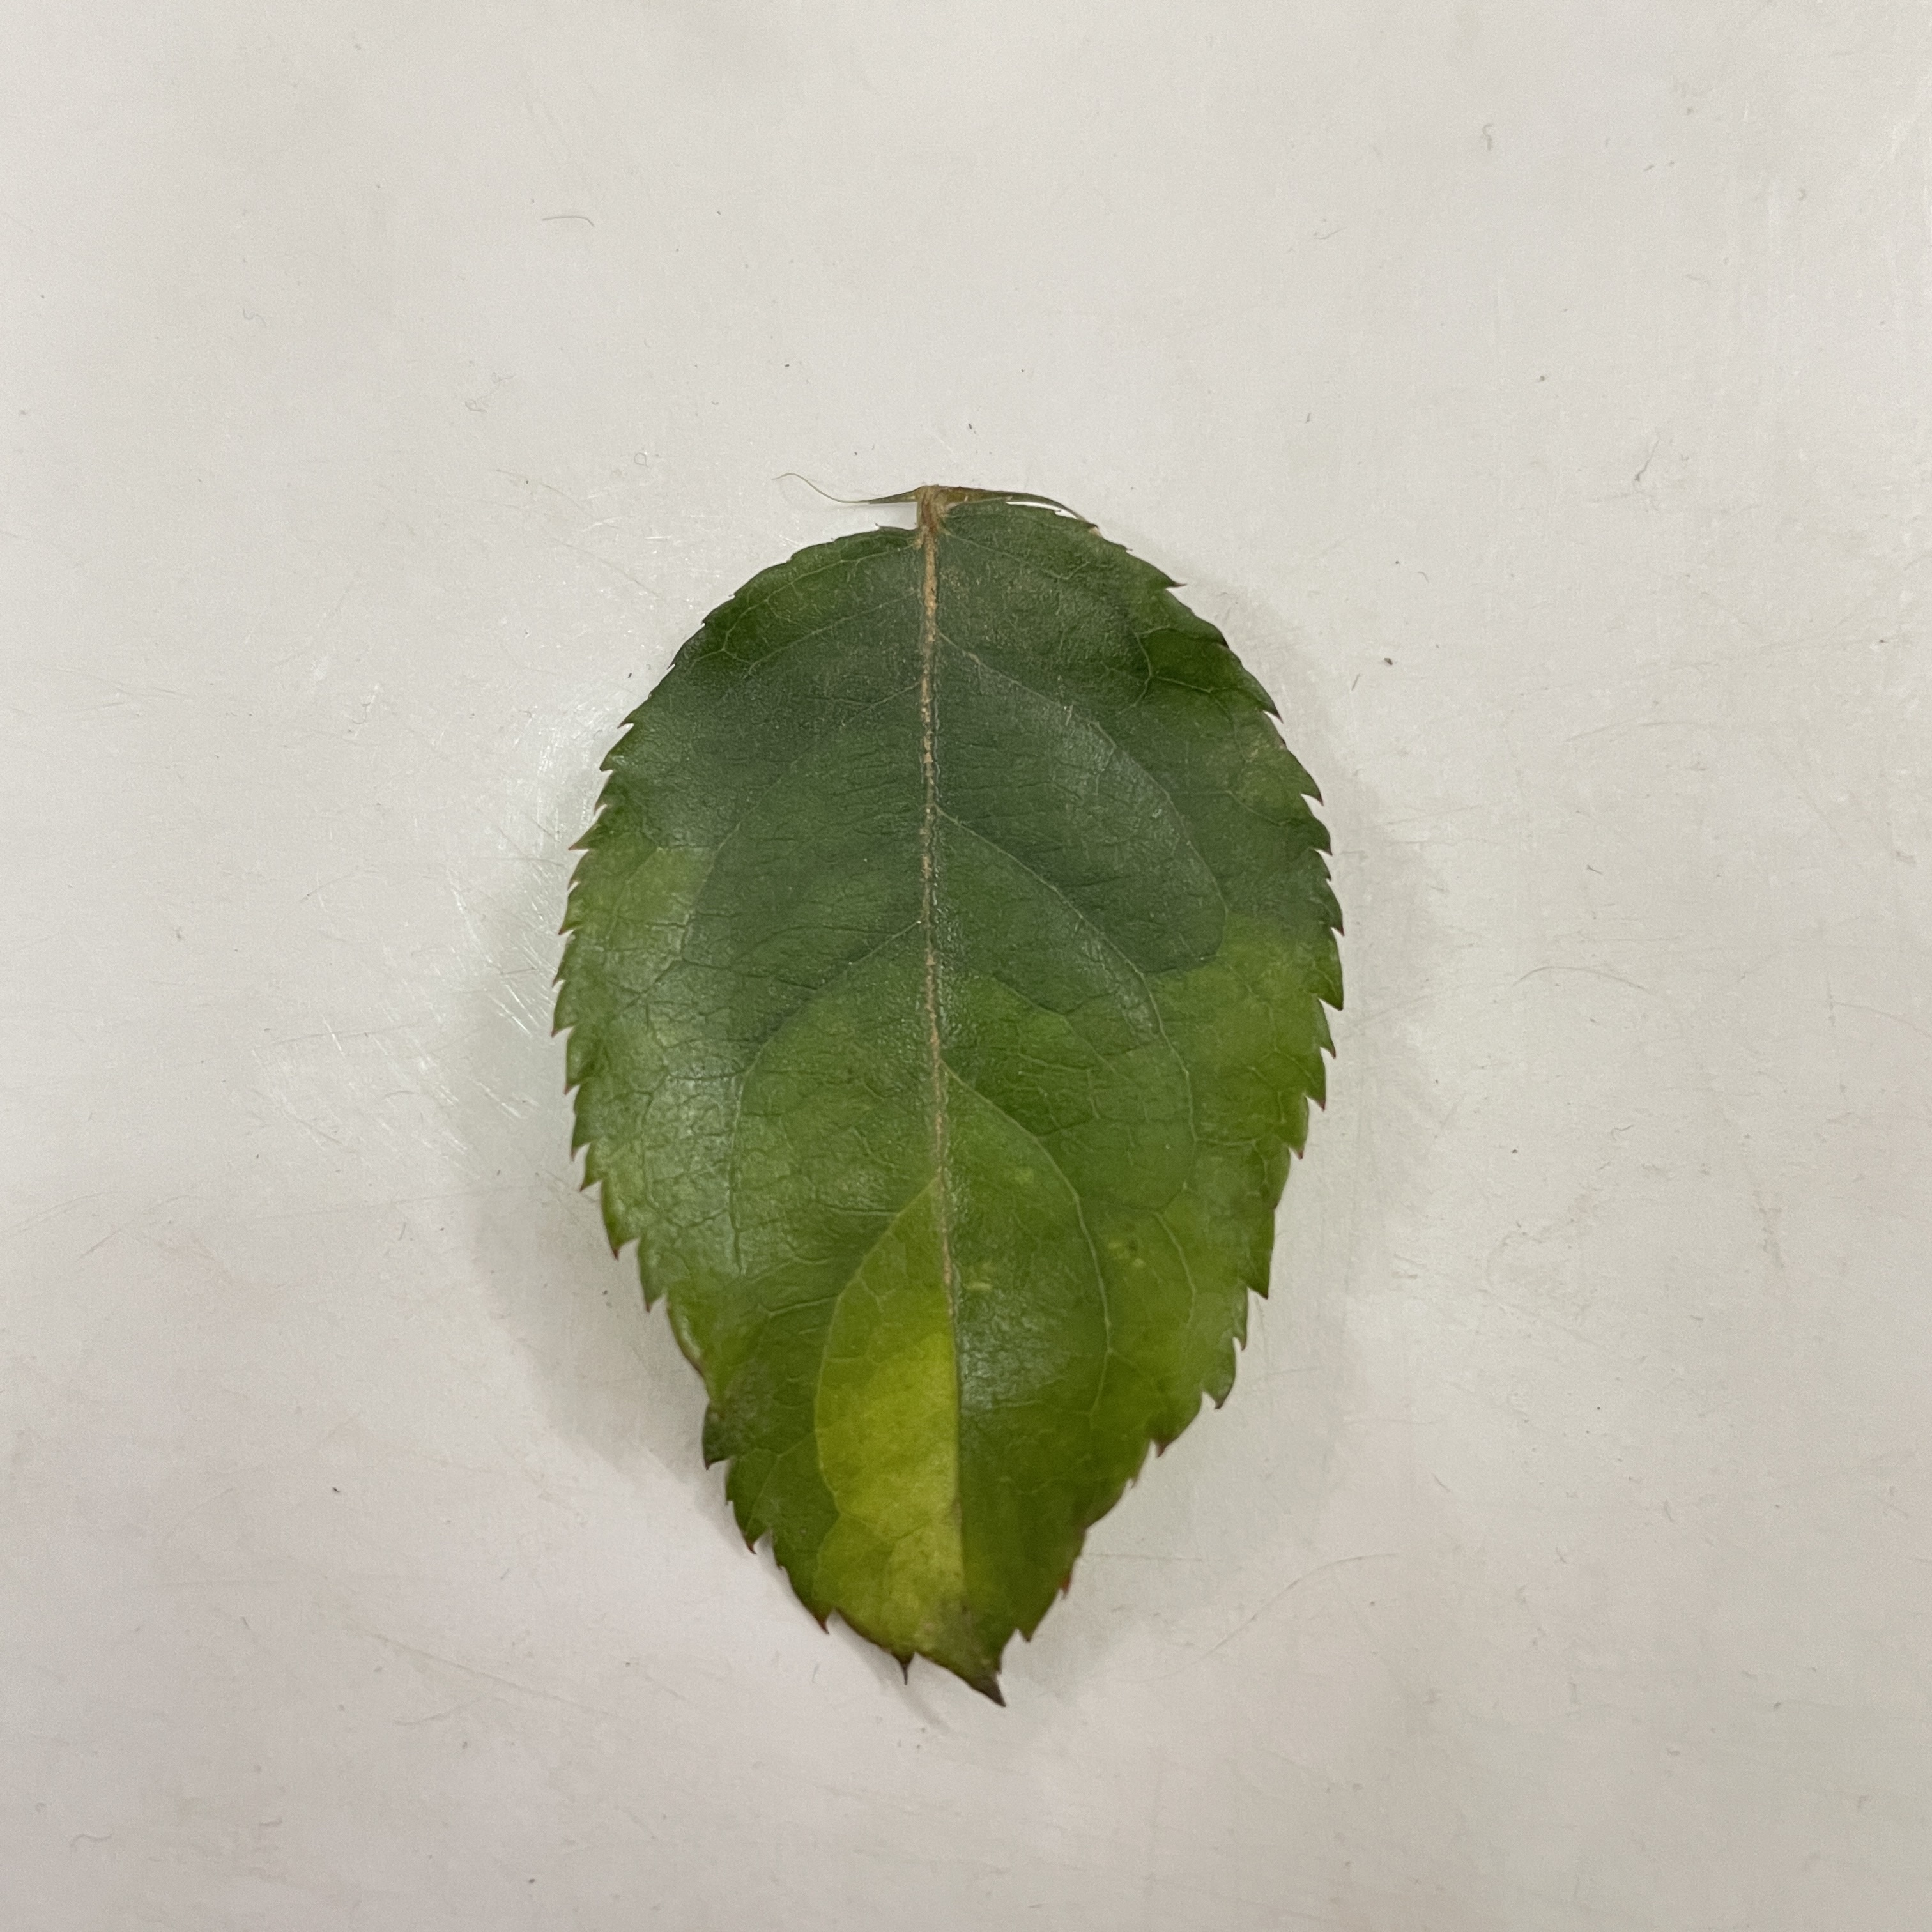
Label: Healthy Leaf